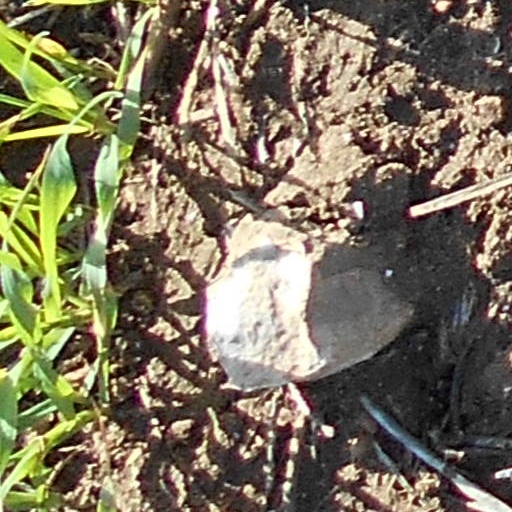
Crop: wheat